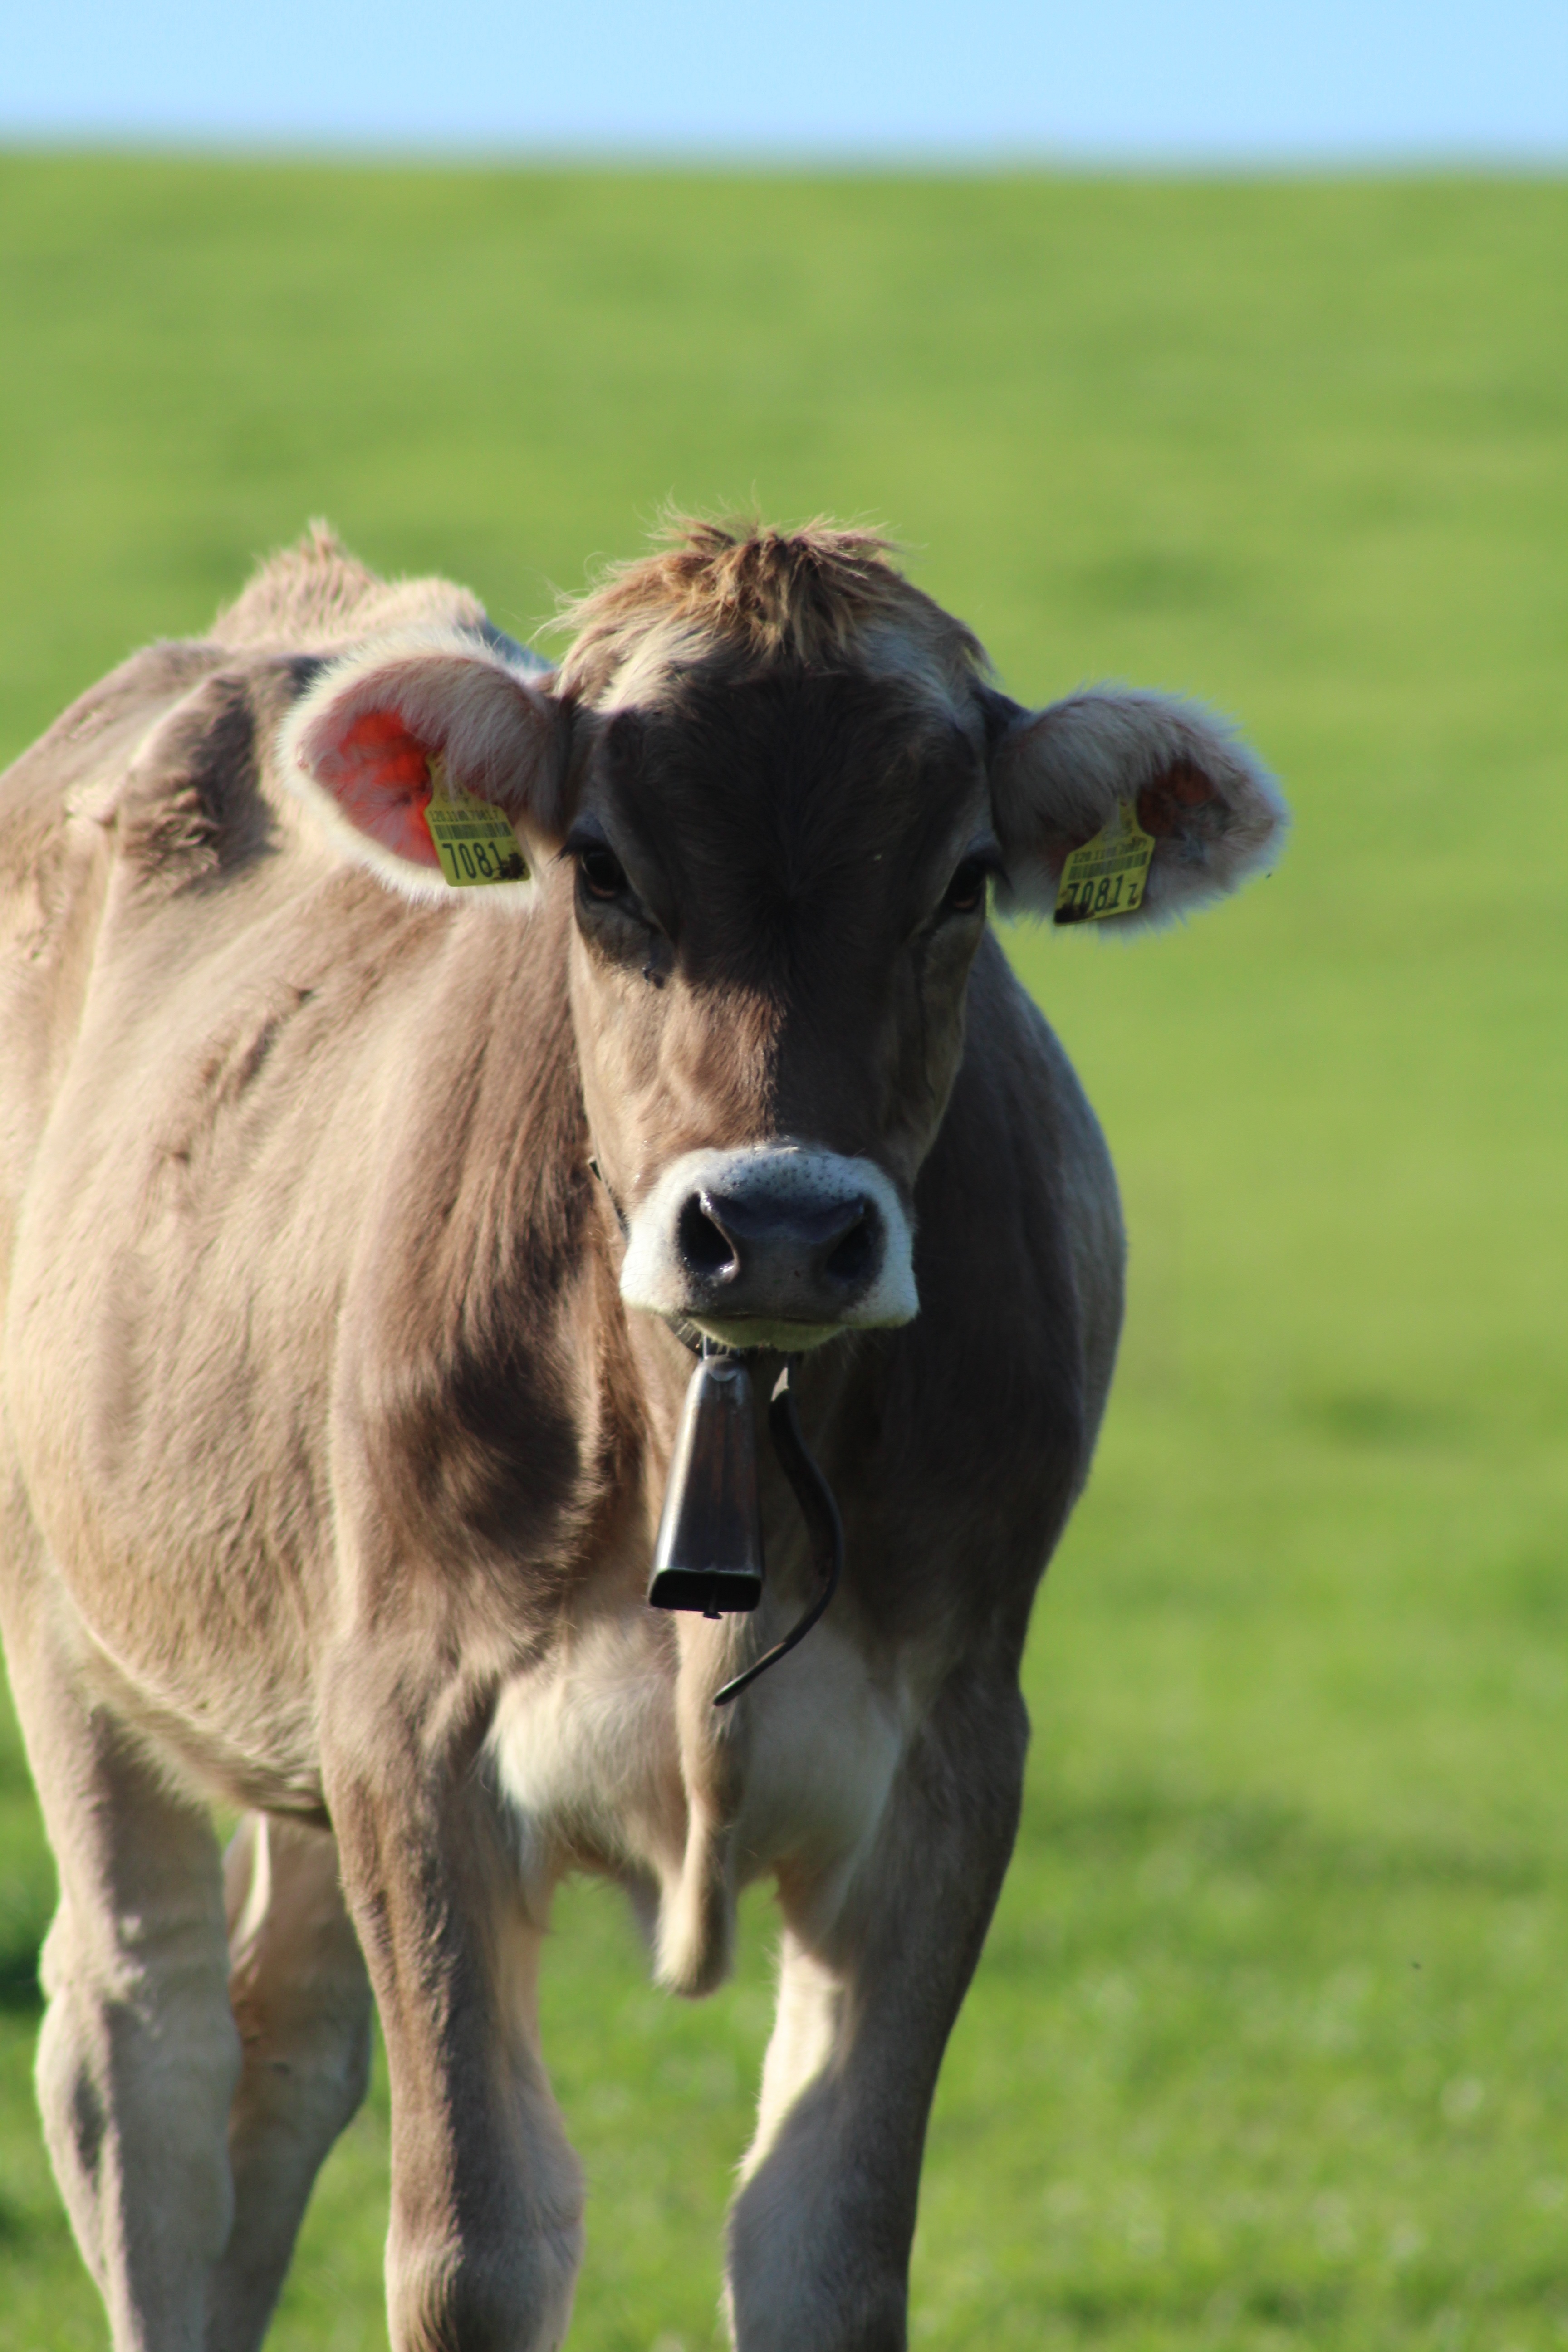
nature, grass, field, meadow, cow, herd, pasture, grazing, mammal, fauna, calf, bull, grassland, vertebrate, dairy cow, cattle like mammal